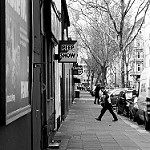
Label: street